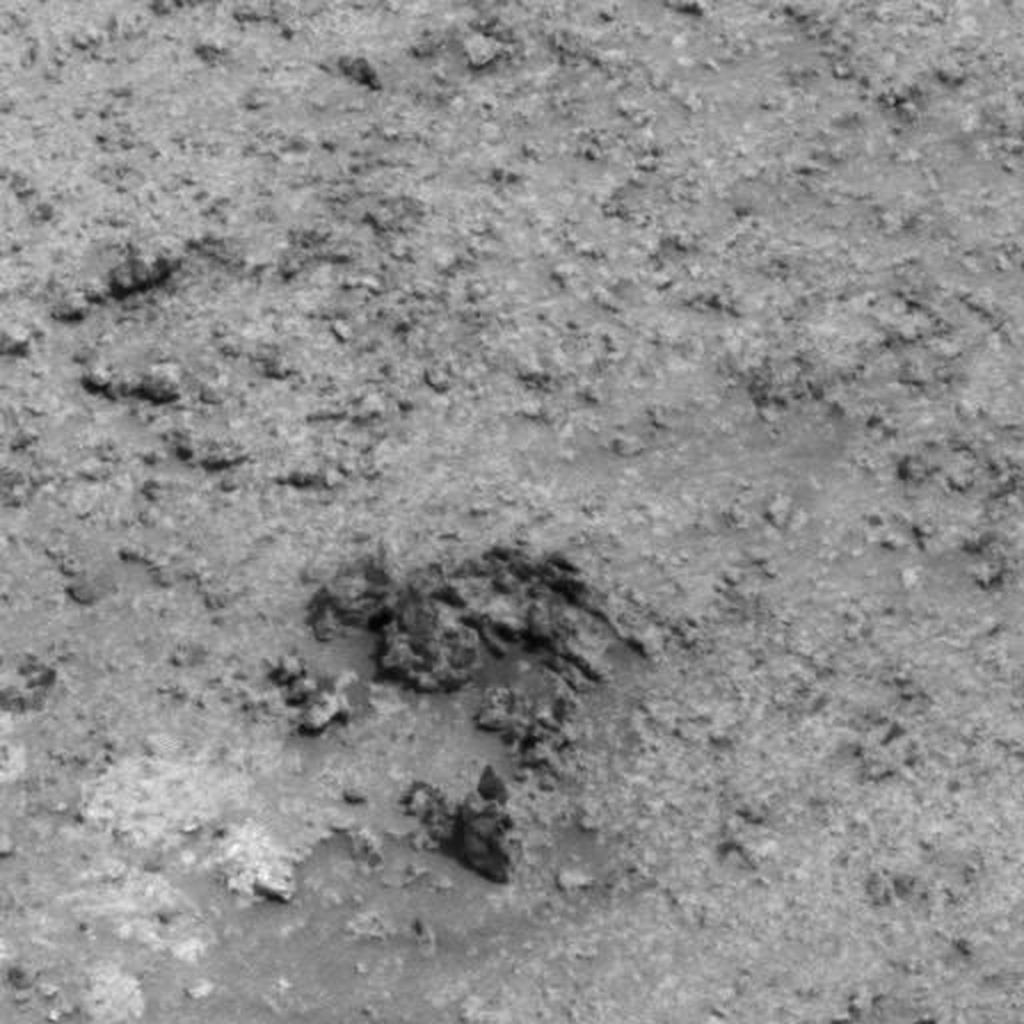
Surface features visible: Rock Outcrops, Clasts, Rock (Round Features), Soil, Nearby Surface